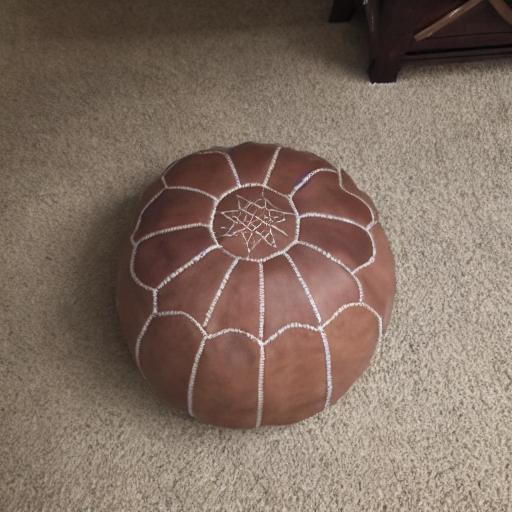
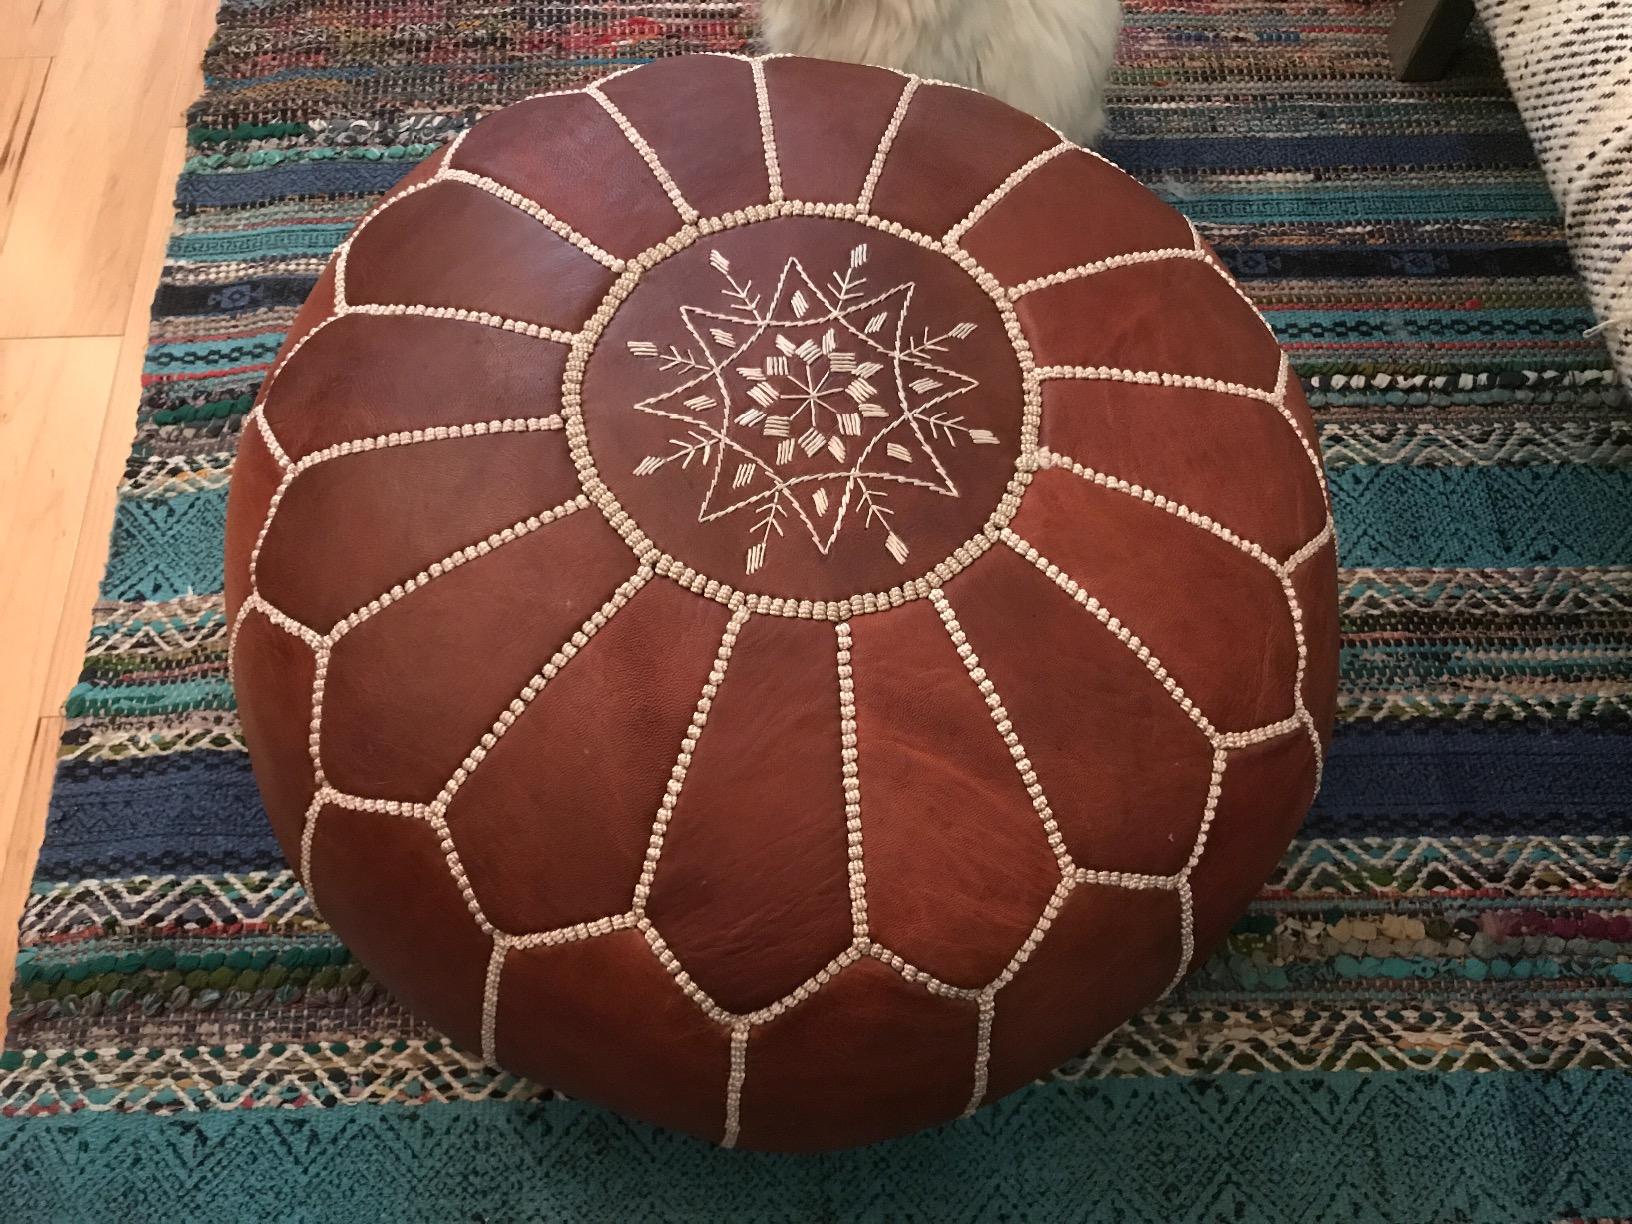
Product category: stool
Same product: no